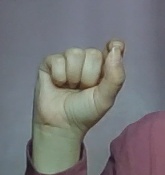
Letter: fa